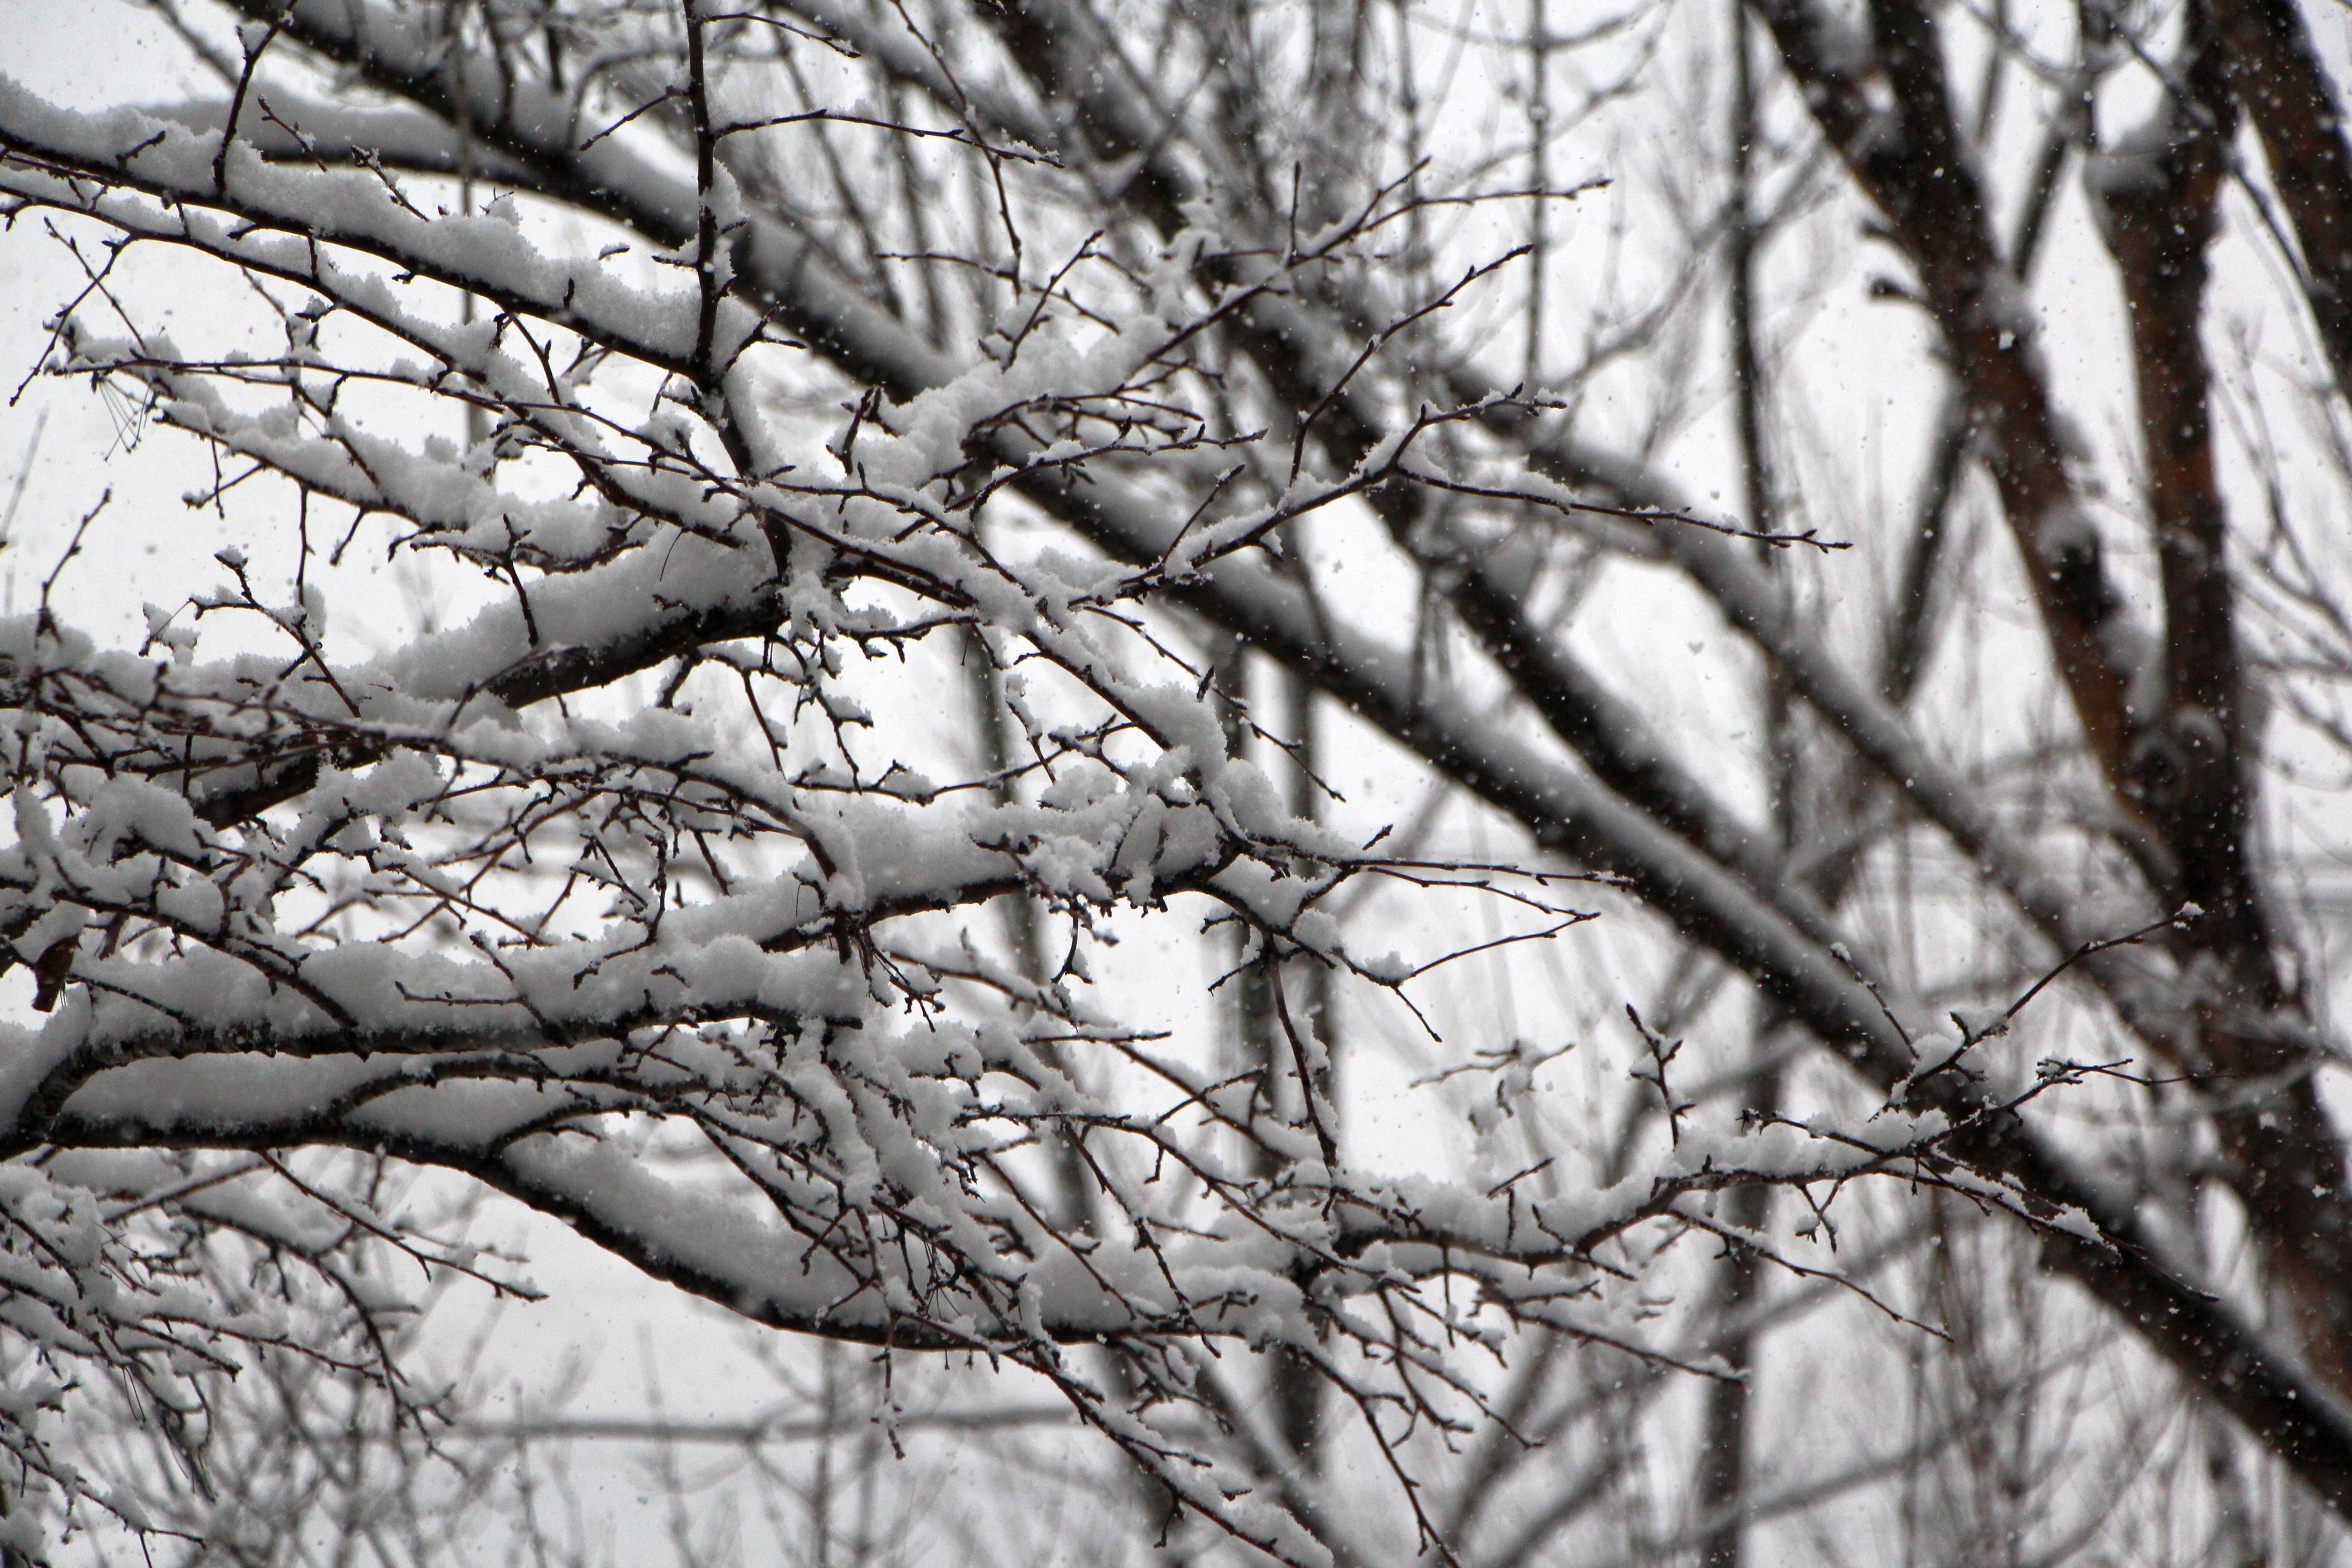
tree, forest, branch, snow, winter, black and white, plant, wood, leaf, frost, ice, spring, birch, weather, monochrome, season, twig, freezing, in the cold, snow flower, winter tree, monochrome photography, plant stem, woody plant